LCHH architecture

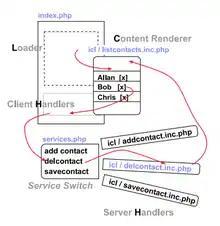
Example Flow and File Organization of the LCHH Architecture

LCHH uses the responseText of an XMLHttpRequest to replace the codice_1 value of the target DIV container. This is a common Ajax pattern. XHR injection alone, however, does not sum up LCHH. The "Content" in the initial loading of LCHH is instantly generated on the server-side as opposed to loading an empty container and then populating the container with another Ajax round-trip. Piggy-backing renewed content after database changes is also characteristic of LCHH.